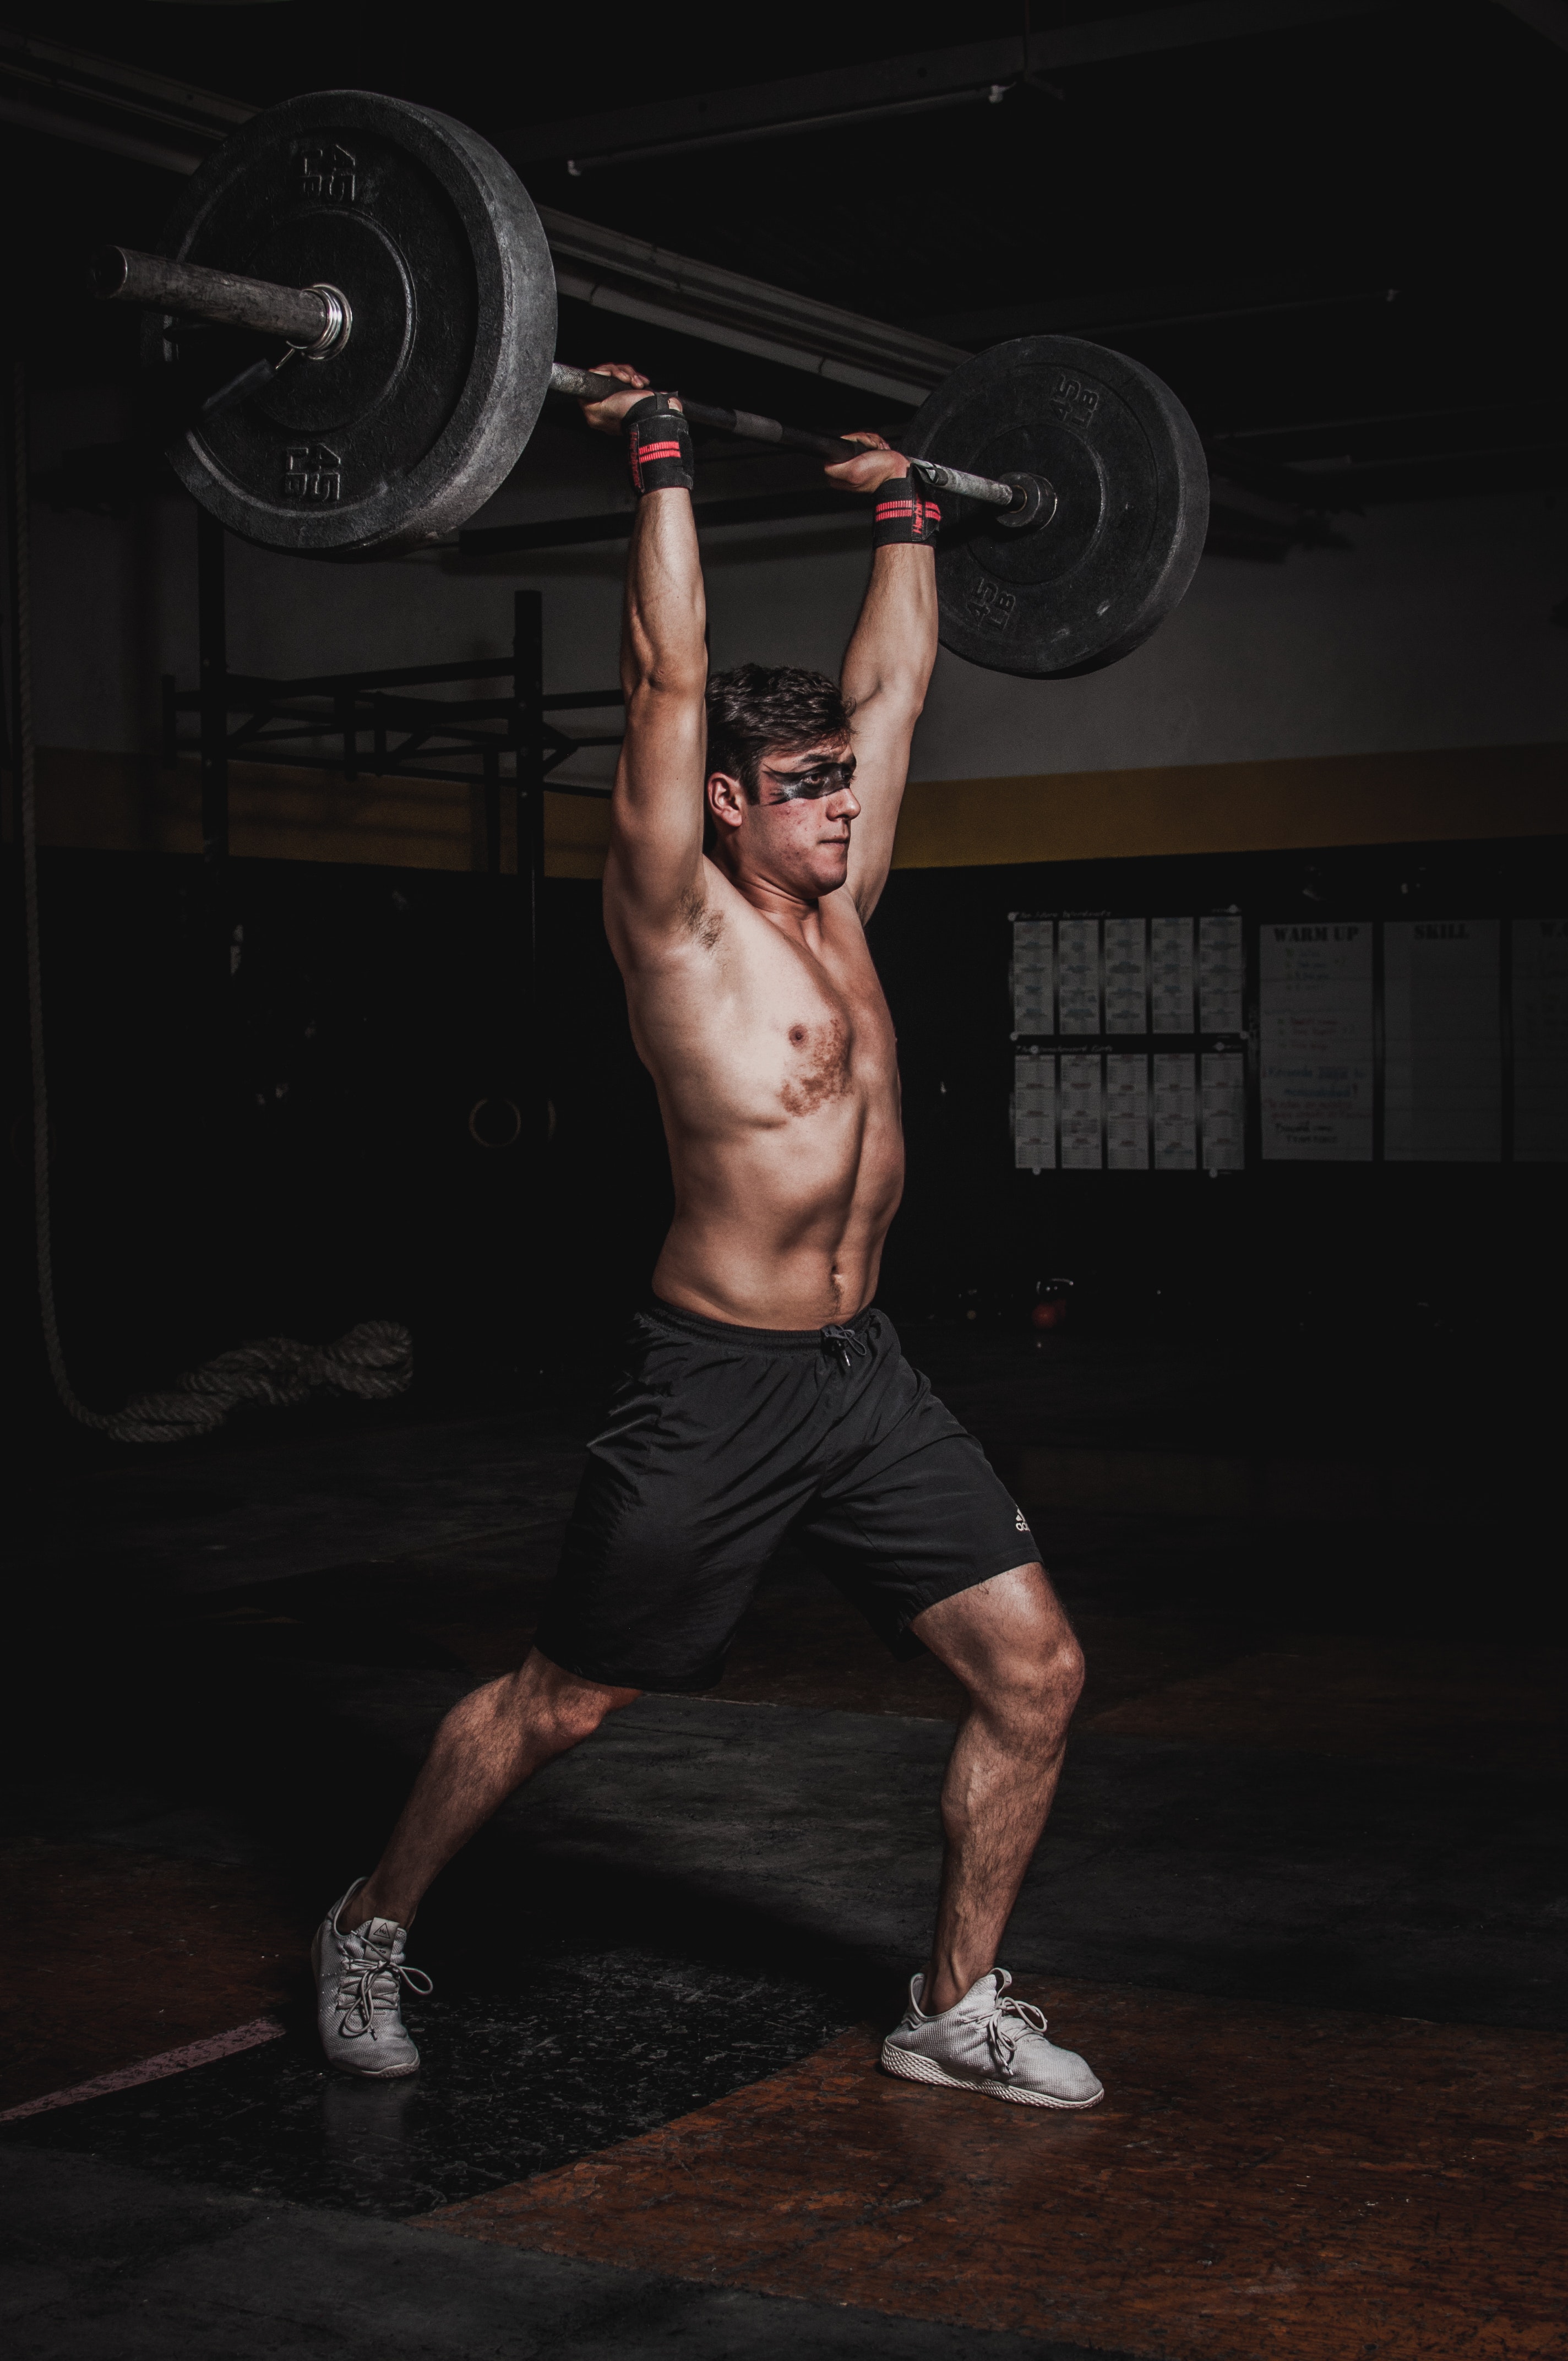
man, exercise equipment, barbell, physical fitness, shoulder, muscle, male, arm, bodybuilding, weight training, fitness professional, crossfit, bodybuilder, chest, strength training, human leg, darkness, weights, abdomen, biceps curl